Anandashram High School, Bankikodla

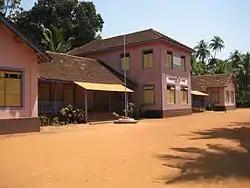
A. H. School

Ananadasharm High School one of the oldest high schools in Uttar Kannada, was a private school located in Bankikodla-Hanehalli. Anandasharm High School is providing education from eighth standard through tenth standard (S. S. L. C). The medium of instruction is Kannada. The Rural Education Society (RES) started the high school funded by Mangesh N. Kulakrni, Ananth Ramachandra Kagal family, and D. M. Nadkarni the Chitrapur Saraswat Brahmins and the others from Bankikodla-Hanehalli. Kulkarni was a printing press owner in Mumbai whereas Kagal was Chief Inspector of Factories, Bombay. Anandasharm is the name of ninth Guru of Chitrapur Saraswats CSBs (they are called 'Bhanaps' in Mumbai). Ramakanth V. Pandit from Aghanashini was the first headmaster of the high school from 1941 to 1966. He was a B. A (mathematics), B.T., M.Ed. The high school is now supported by the Karnataka Secondary Education Board, Bangalore.